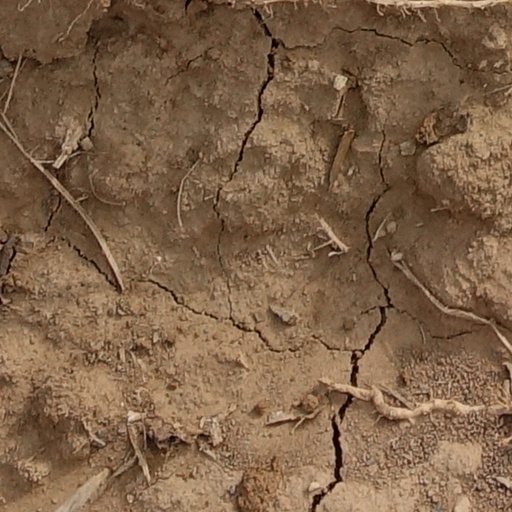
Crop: wheat